Short story collection

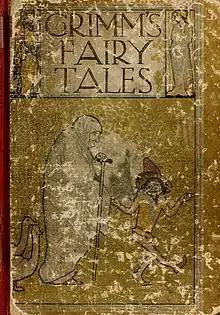
"Grimm's Fairy Tales"

Short story collections can be divided into two general groups. The first is themed collections, which might share a character, setting, theme, or tone. This is different from a short story cycle in that the collection does not advance a cohesive narrative. The second is non-themed collections, a grouping in which each story has little literary similarity to the others. Following are notable collections from each group.